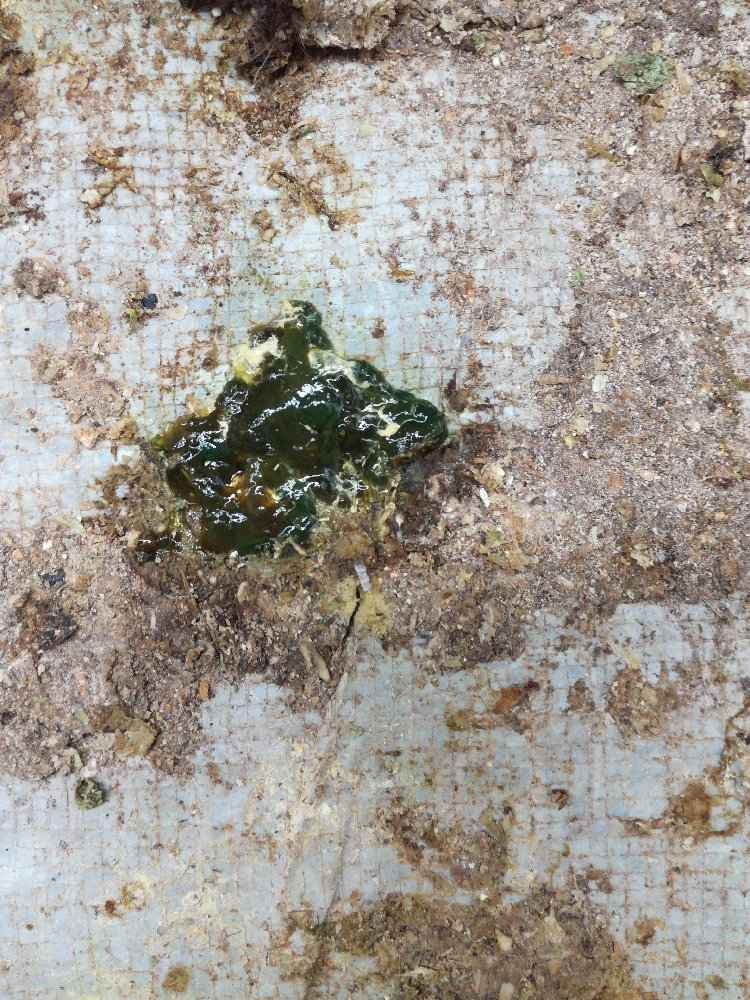
PCR-confirmed diagnosis: Newcastle disease